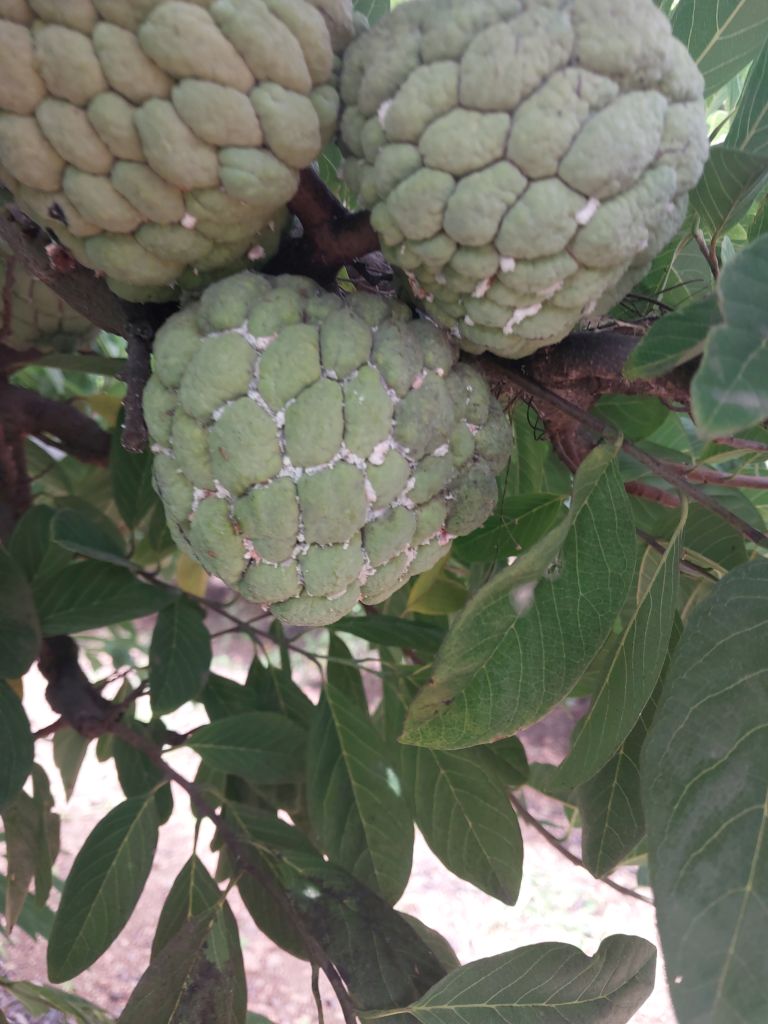
Disease label: Mealy Bug